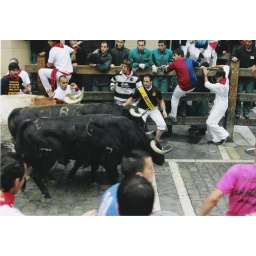
Pictured in Black and White striped shirt